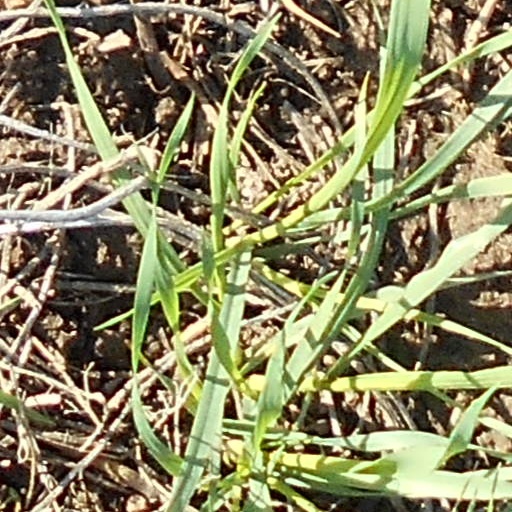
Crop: wheat